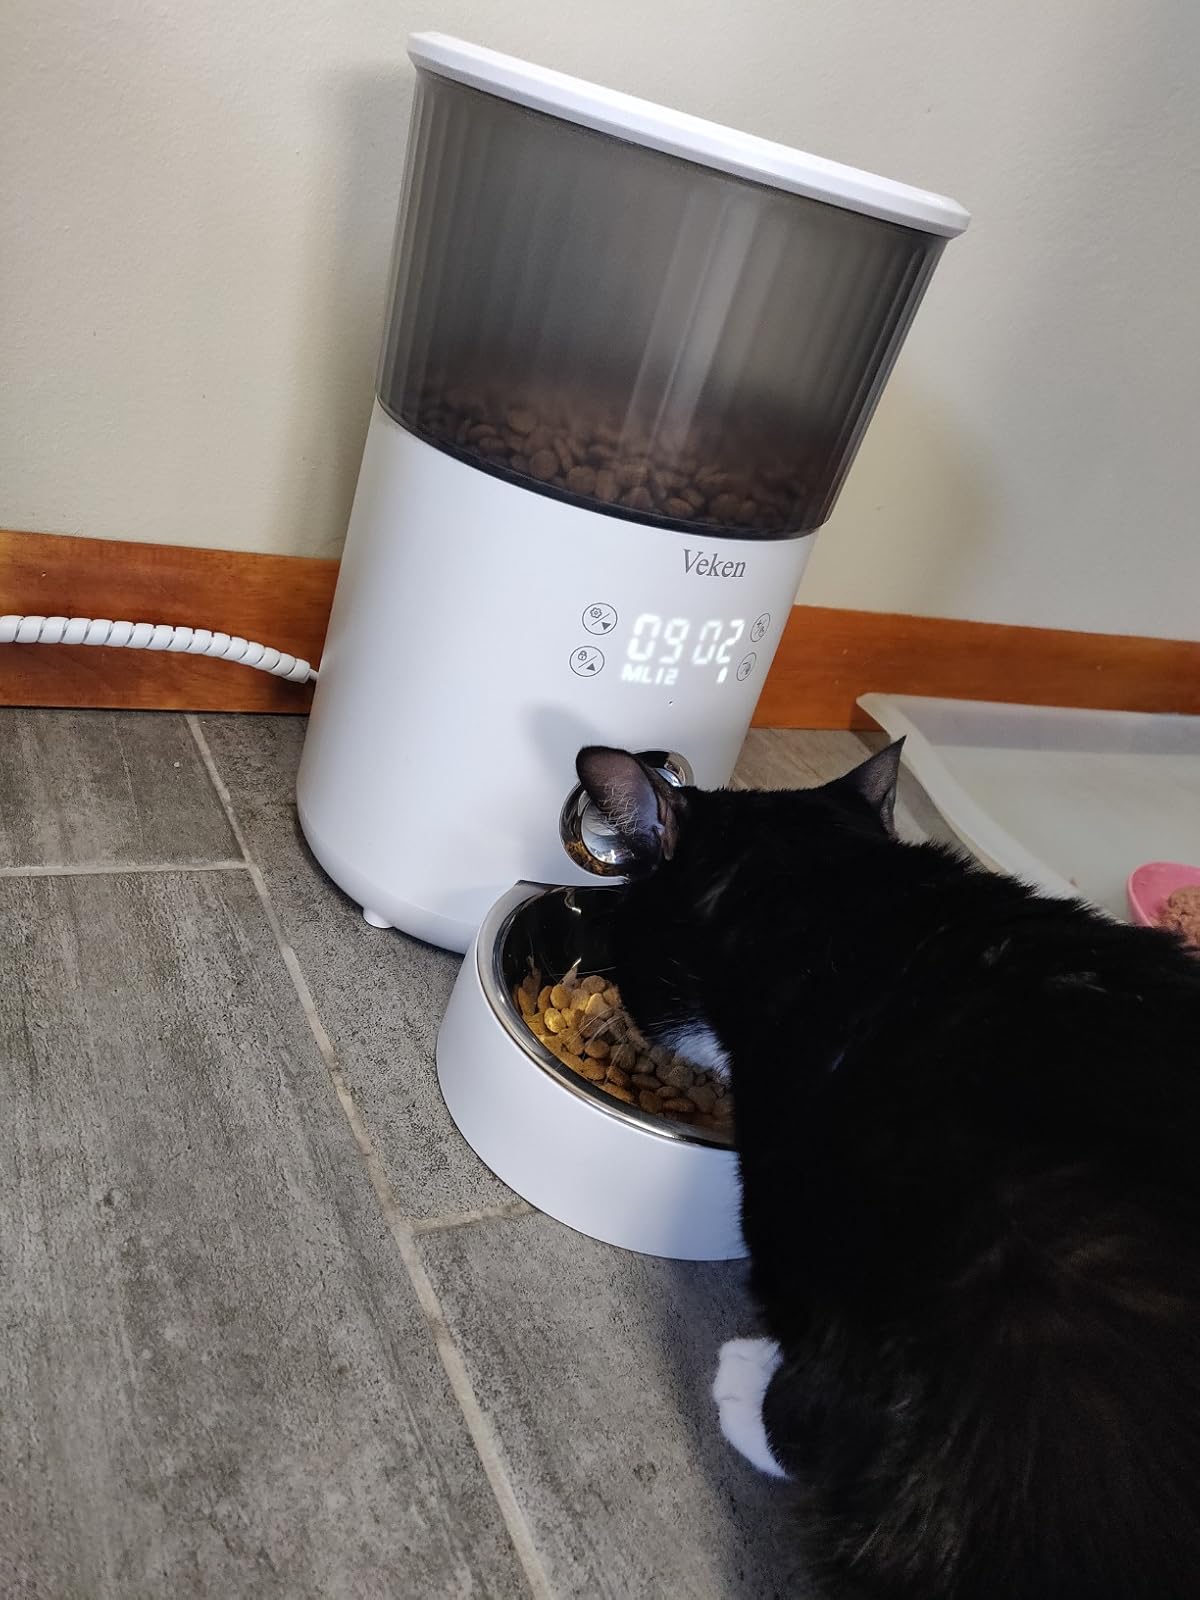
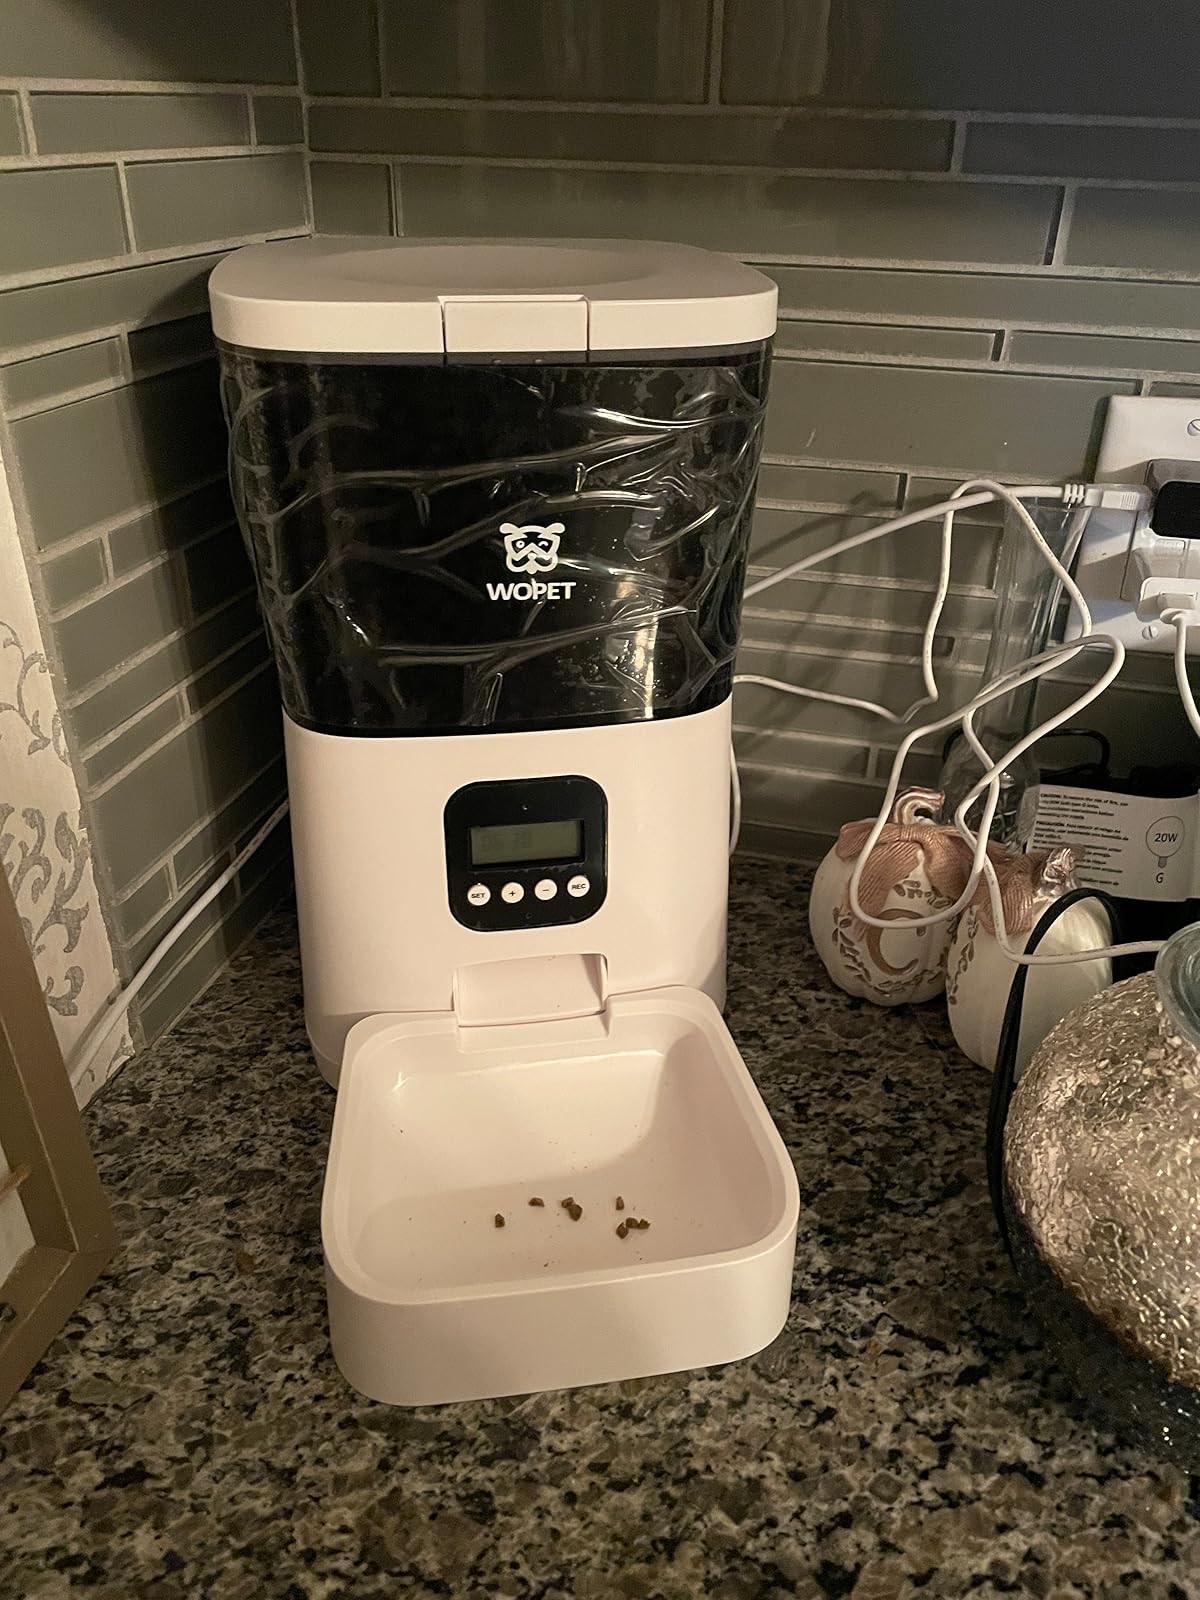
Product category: items_feeder
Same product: no